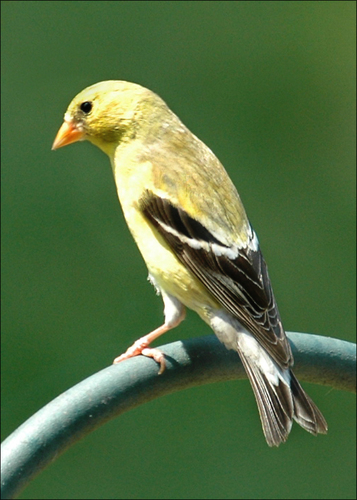
this is a yellow bird with dark black wings and an orange beak.
a small yellow bird with brown rectrices, secondaries and coverts.
this bird had a orange bill and feet, yellow head, body, and covets, a white wingbar, black secondaries, and a black tail.
the yellow bellied bird has a long tail and orange bill.
the bird has orange tarsus and feet, a black tail, and a yellow body with a small orange beak.
this bird has wings that are yellow and black and has an orange bill
this bird has wings that are black and has a yellow bellya small to medium sized bird almost entirely shades of yellow, with a light orange beak, black eyes, and dark brown toward the tips of the wings and tail.
a bird with yellow crown, the bill is orange and pointed, the wings and rectrices and black and white, the tarsus and feet are orangea bird with yellow back, black primaries and white secondaries and wingbars.
Species: American Goldfinch